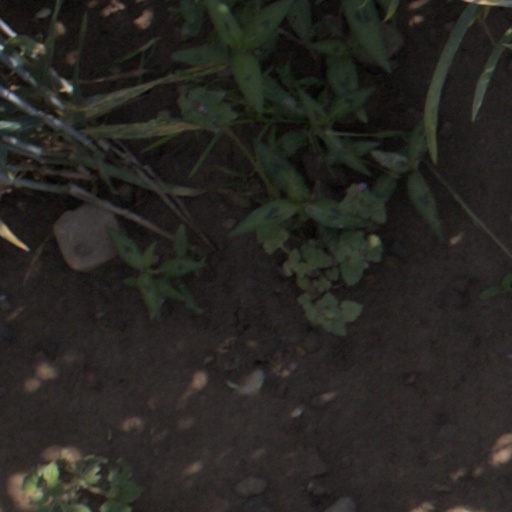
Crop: wheat